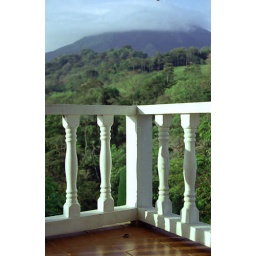
B&amp;amp;B balcony with Arenel Volcano shrouded in clouds